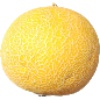
Label: Cantaloupe 1